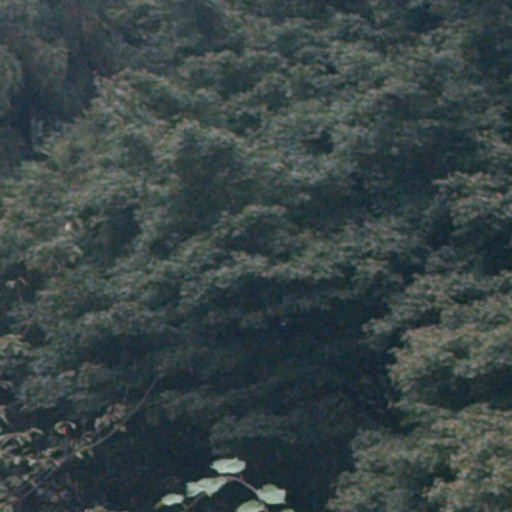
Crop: cassava